David Jacka

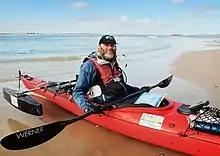
Jacka arrives at the Murray river's outlet, near Goolwa, having completed kayaking the 2,226 km length of the Murray River. 28 May 2016.

Jacka represented Australia as part of the Australia national wheelchair rugby team at the 1996 Summer Paralympics.